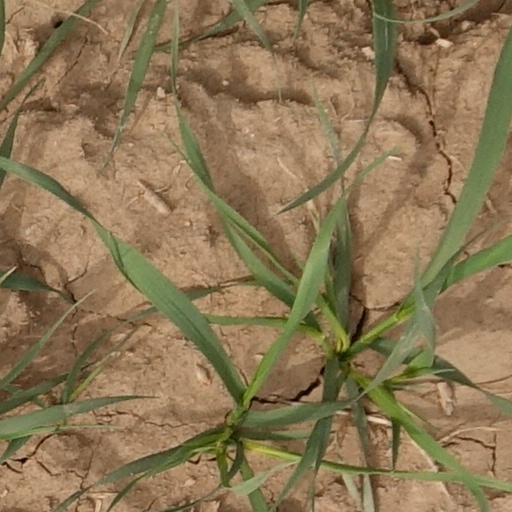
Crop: wheat